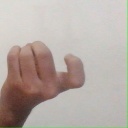
अक्षर: ज